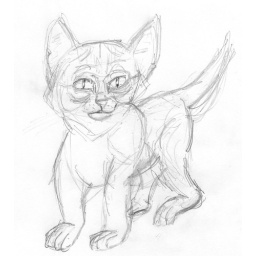
Drawn from imagination, by the virtue of having had cats as companion animals for a long time.